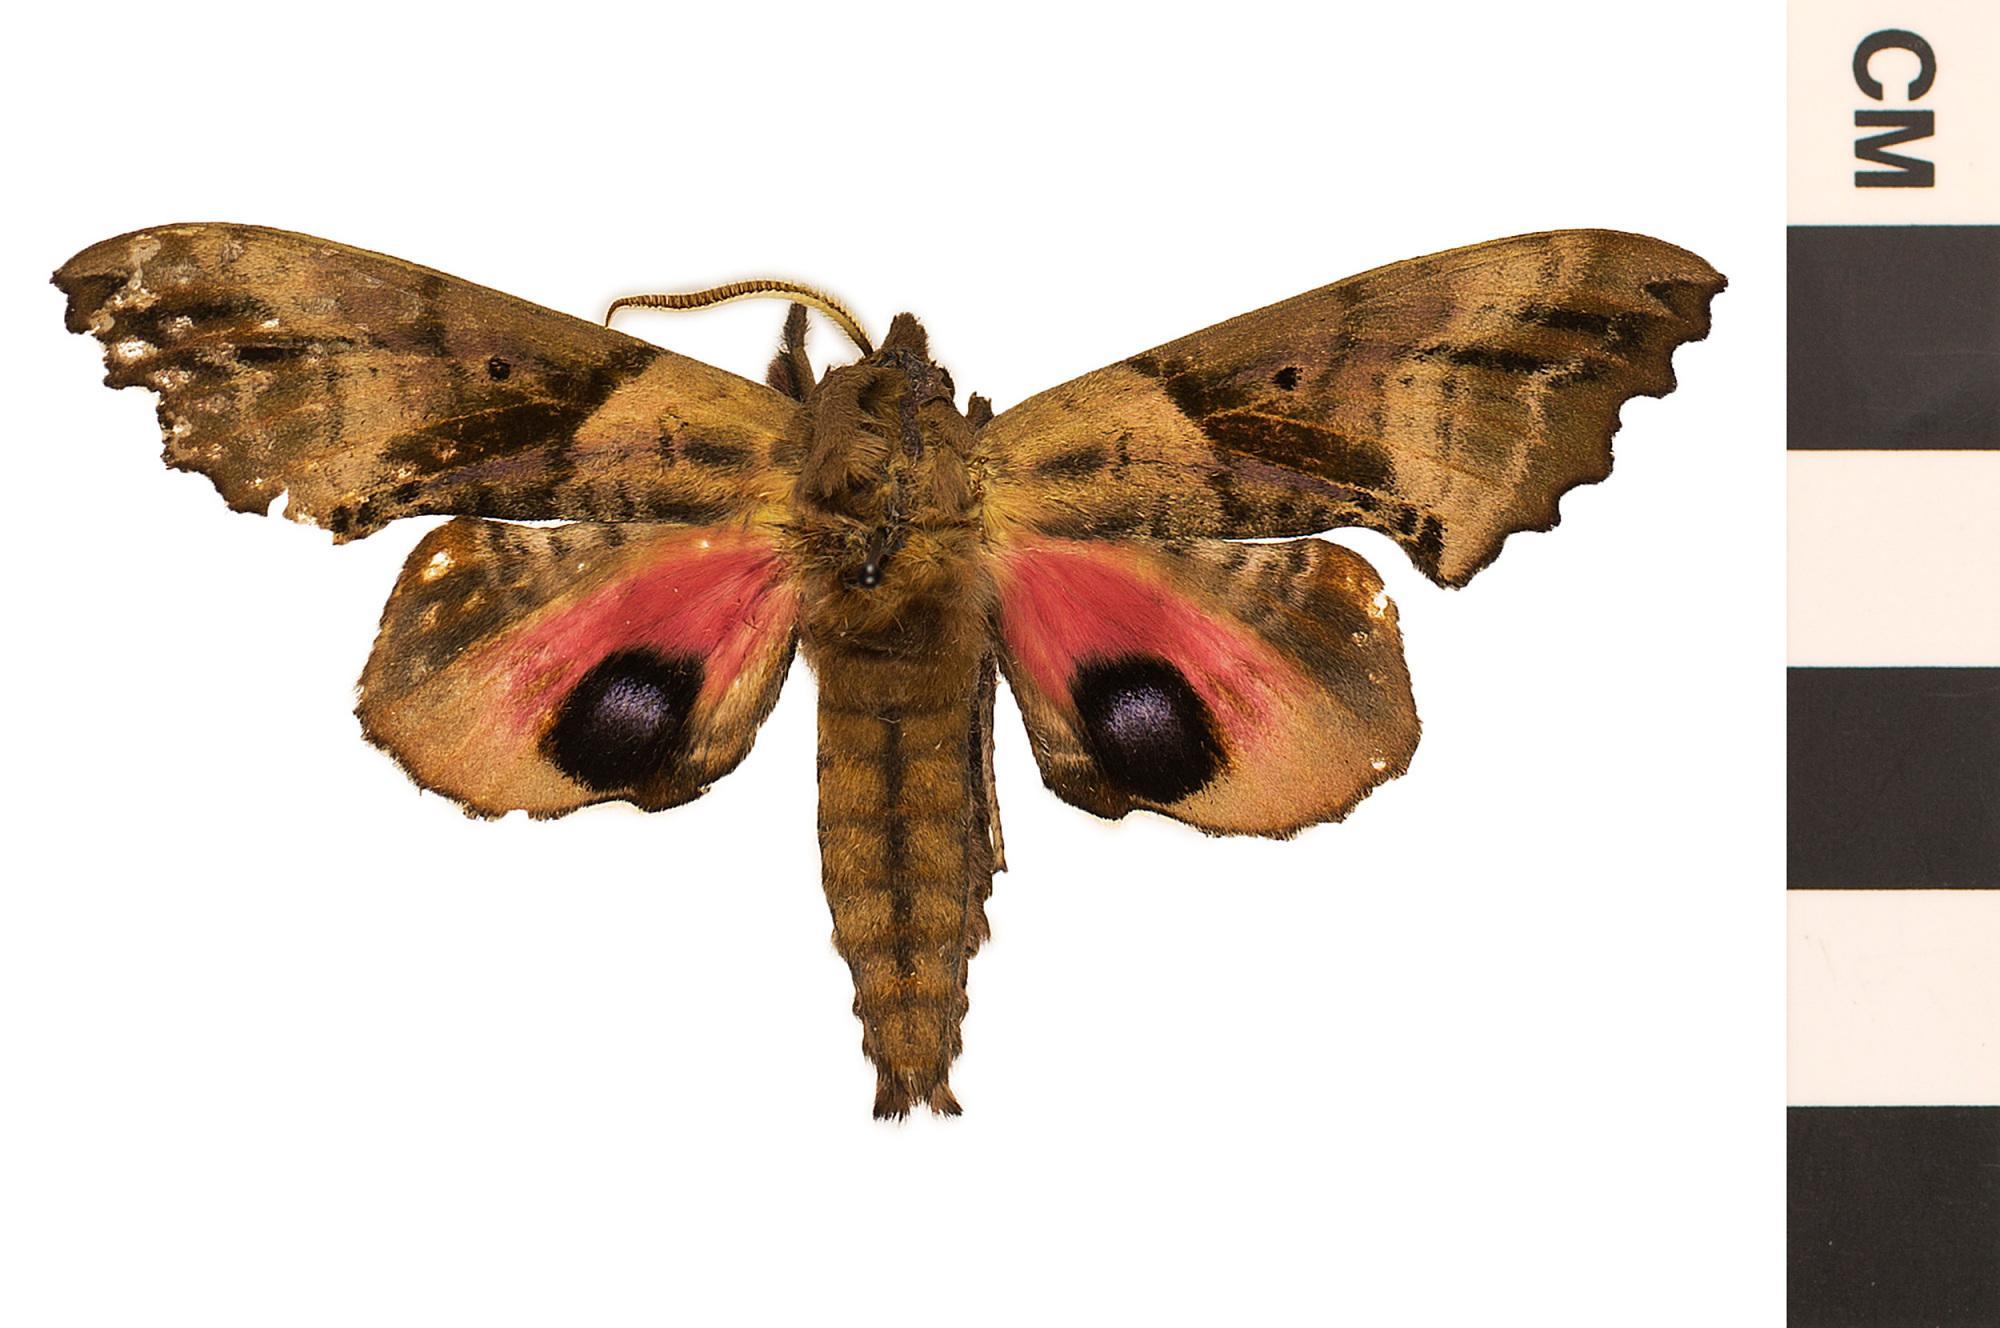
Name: Blinded Sphinx
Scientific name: Paonias excaecatus
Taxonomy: Animalia, Arthropoda, Hexapoda, Insecta, Lepidoptera, Sphingidae